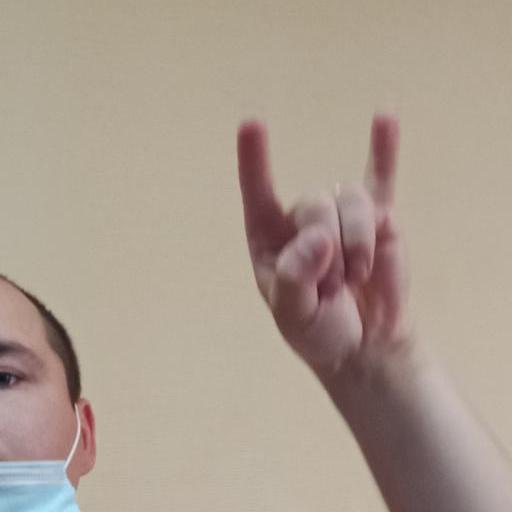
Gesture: rock